Janusz Kusociński Memorial

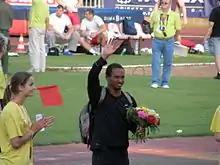
Jamaican sprinter Michael Frater receiving a garland at the 2010 event

The Janusz Kusociński Memorial (Polish: "Memoriał Janusza Kusocińskiego") is an annual track and field meeting at different venues in Poland, in recent times at the Silesian Stadium in Chorzów, Poland.